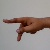
The image shows a hand gesture representing the letter 'P' in Indian Sign Language.